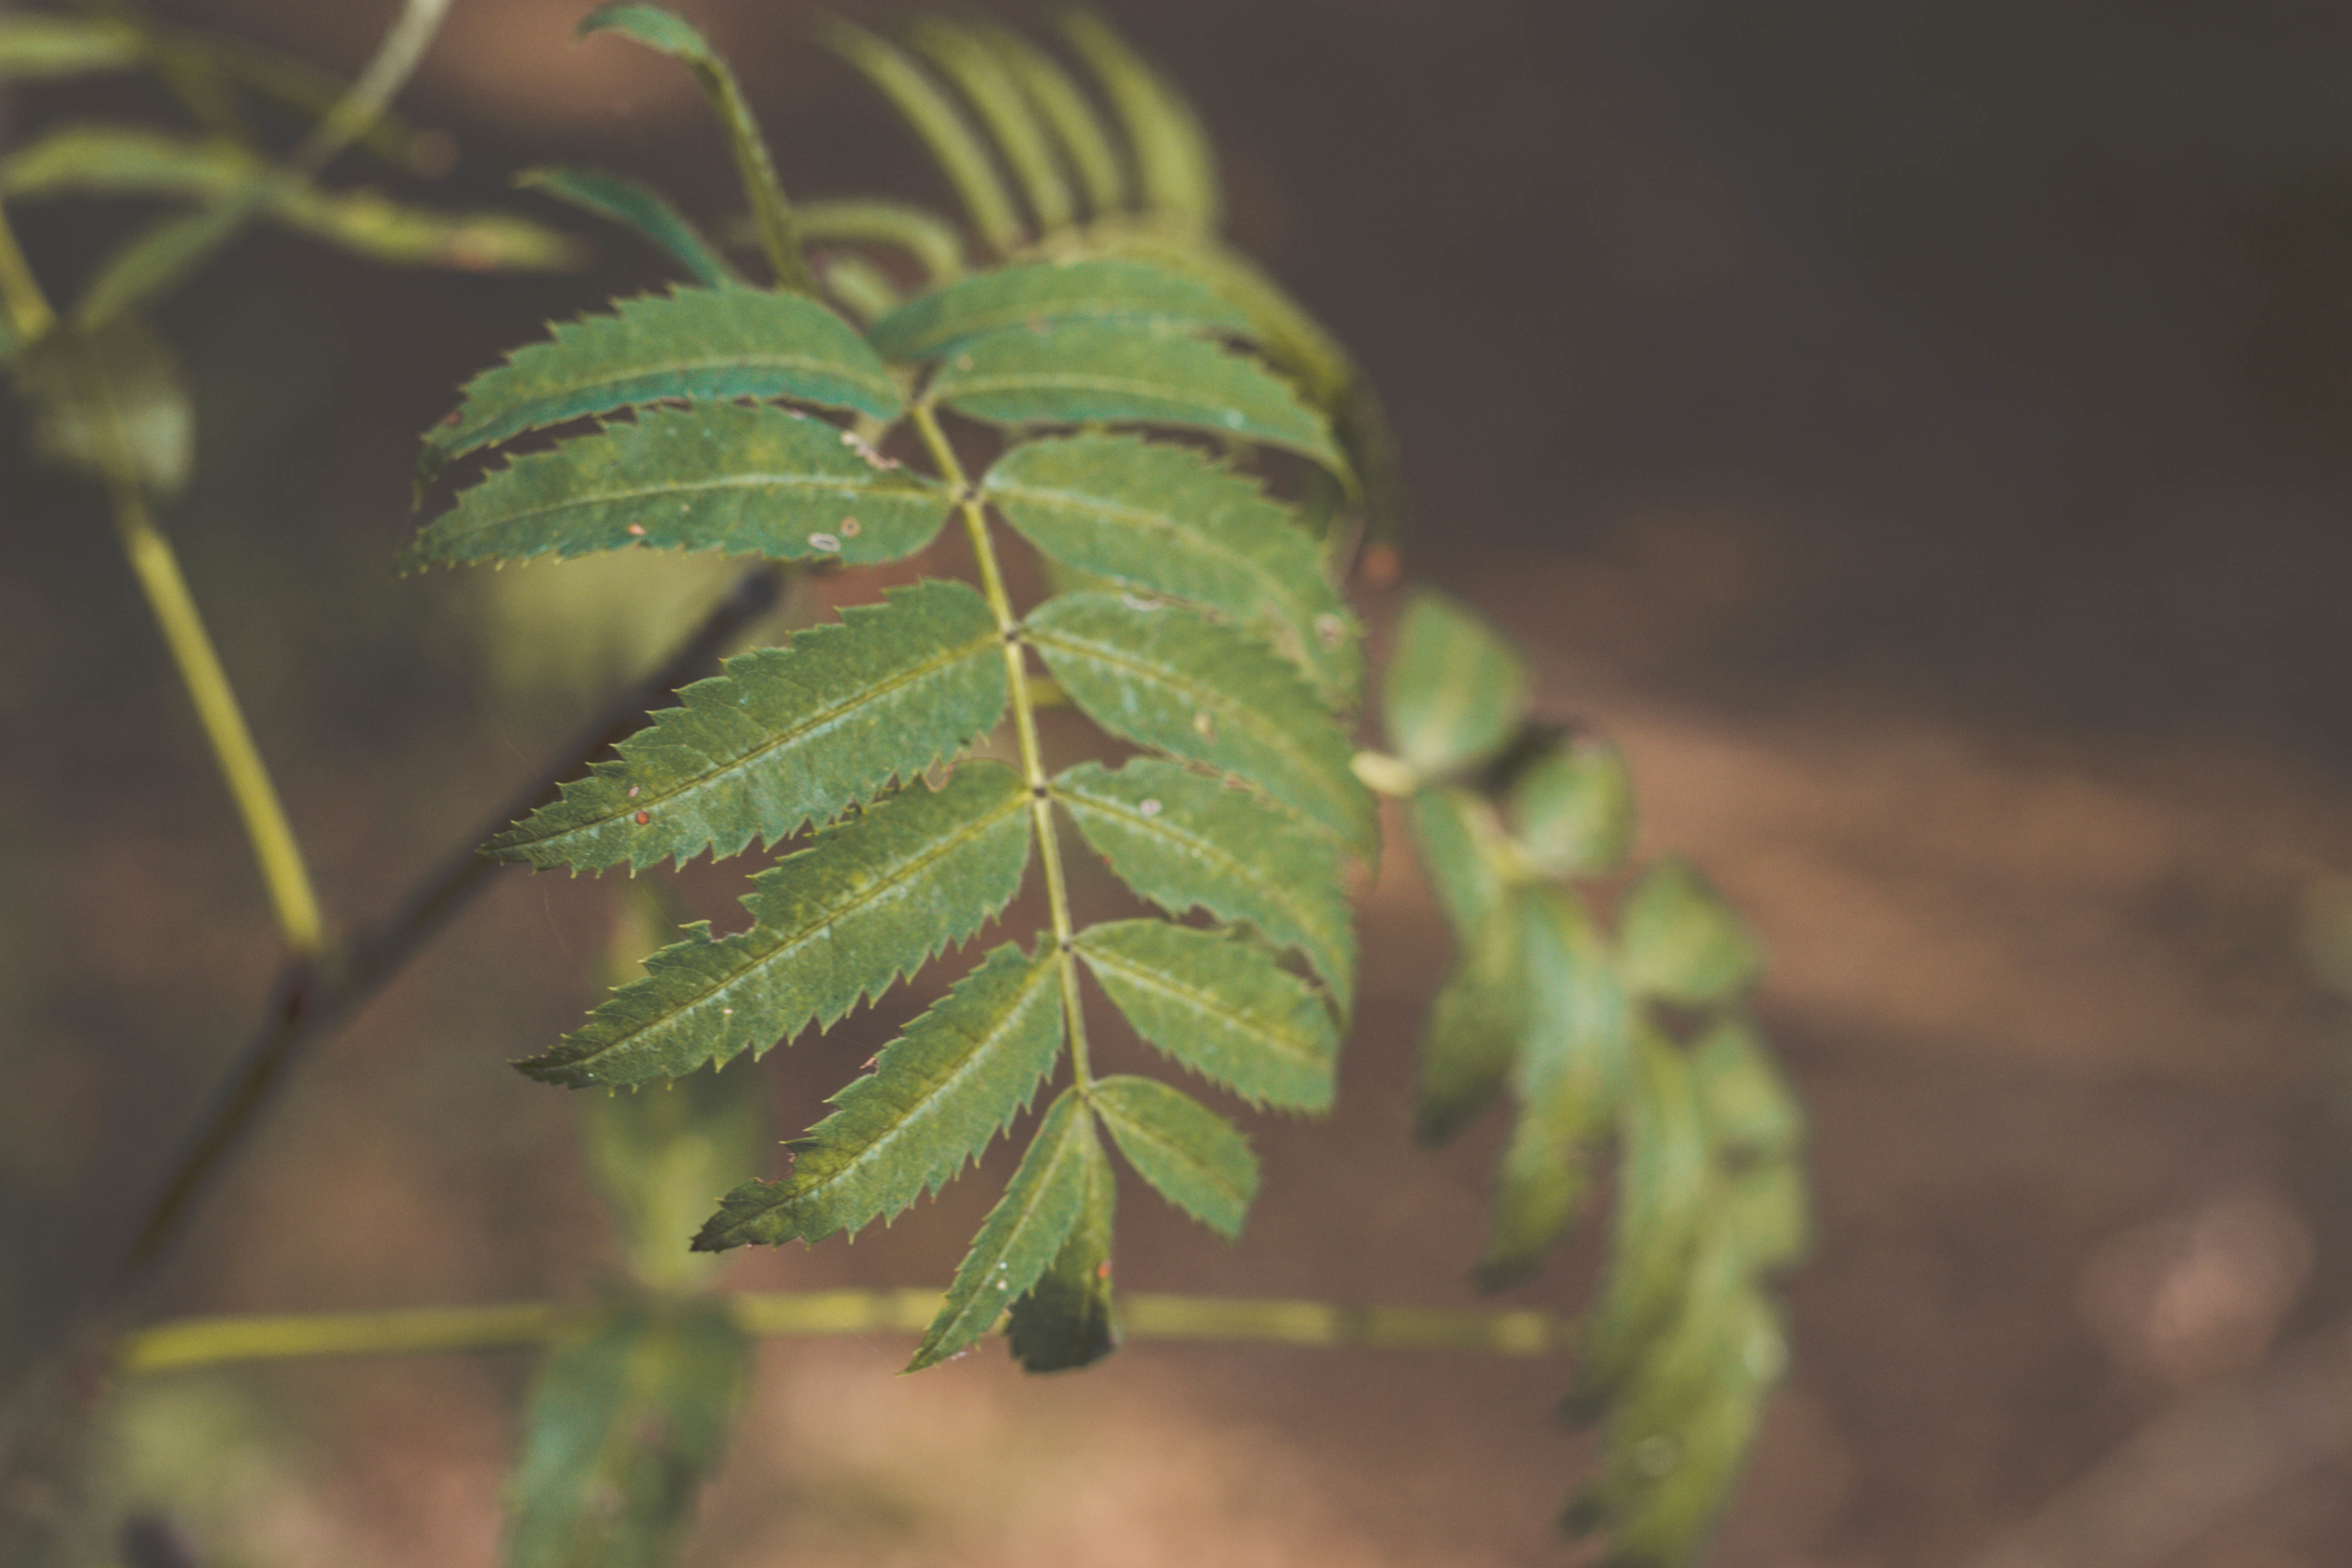
tree, nature, branch, plant, leaf, flower, green, botany, flora, close up, bud, macro photography, flowering plant, plant stem, woody plant, land plant